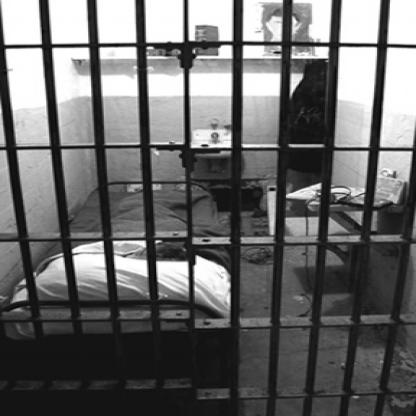
Scene: Indoor